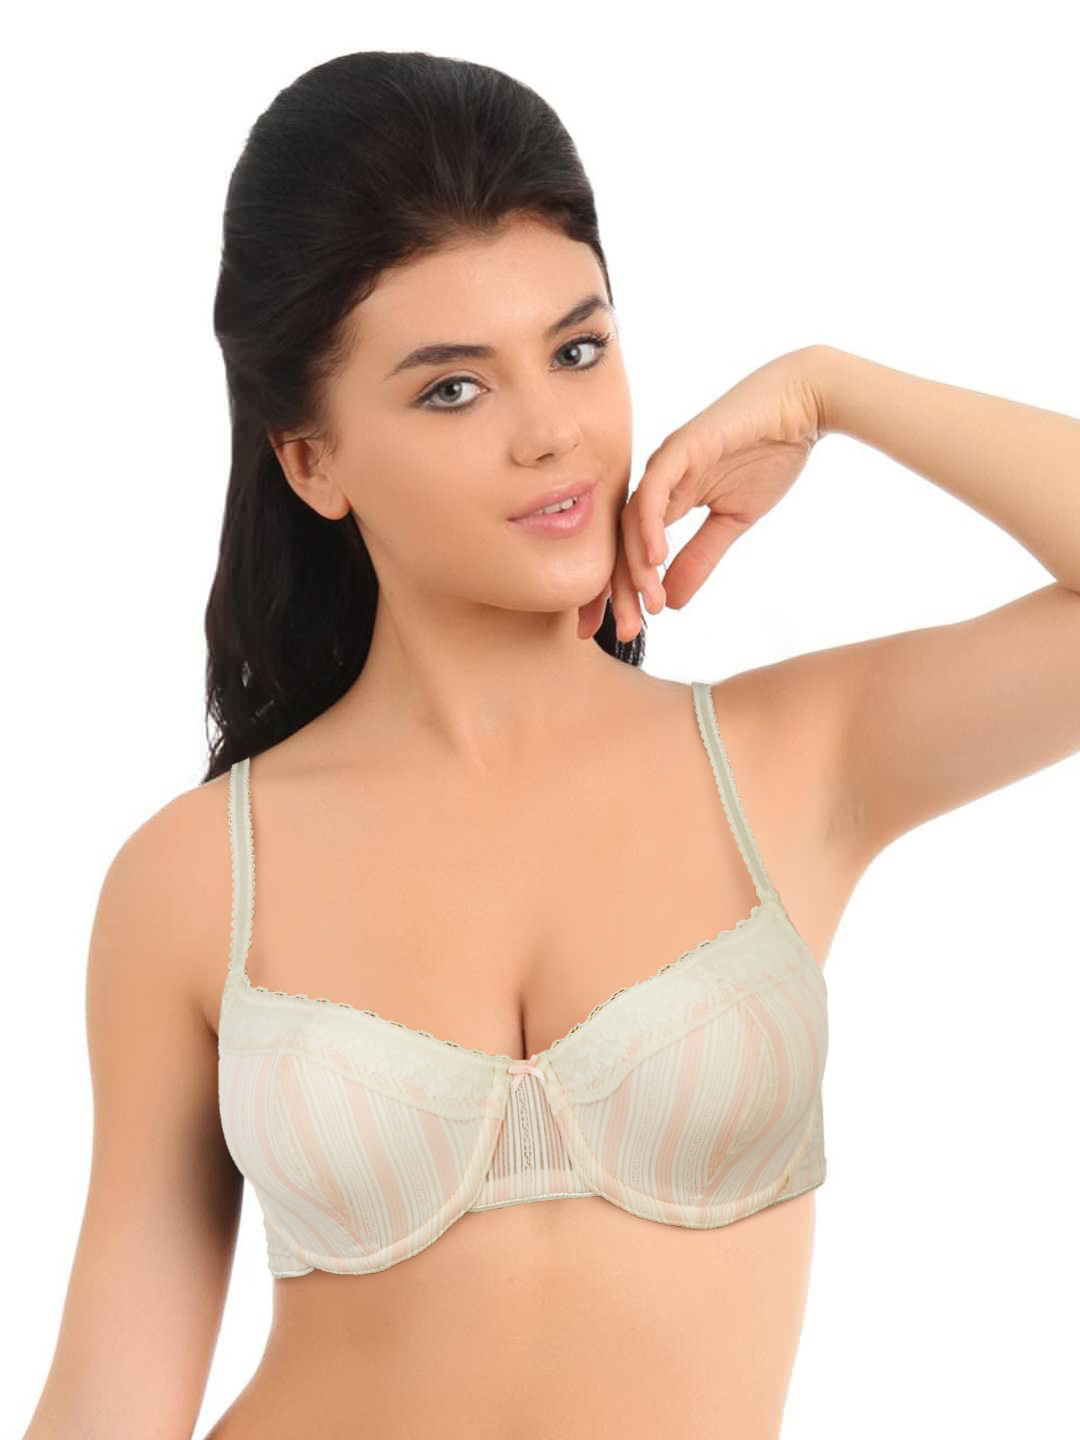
Amante Off-White Striped Bra BCSY01
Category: Apparel / Innerwear / Bra
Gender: Women
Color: Off White
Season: Winter 2015
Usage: Casual